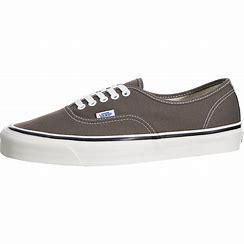
Brand: Vans
Model: Authentic 44 DX